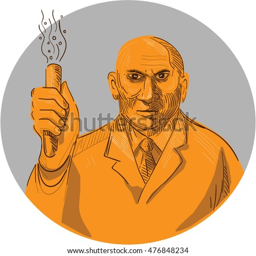
drawing sketch style illustration of a crazy scientist holding test tube viewed from the front set inside circle on isolated background .